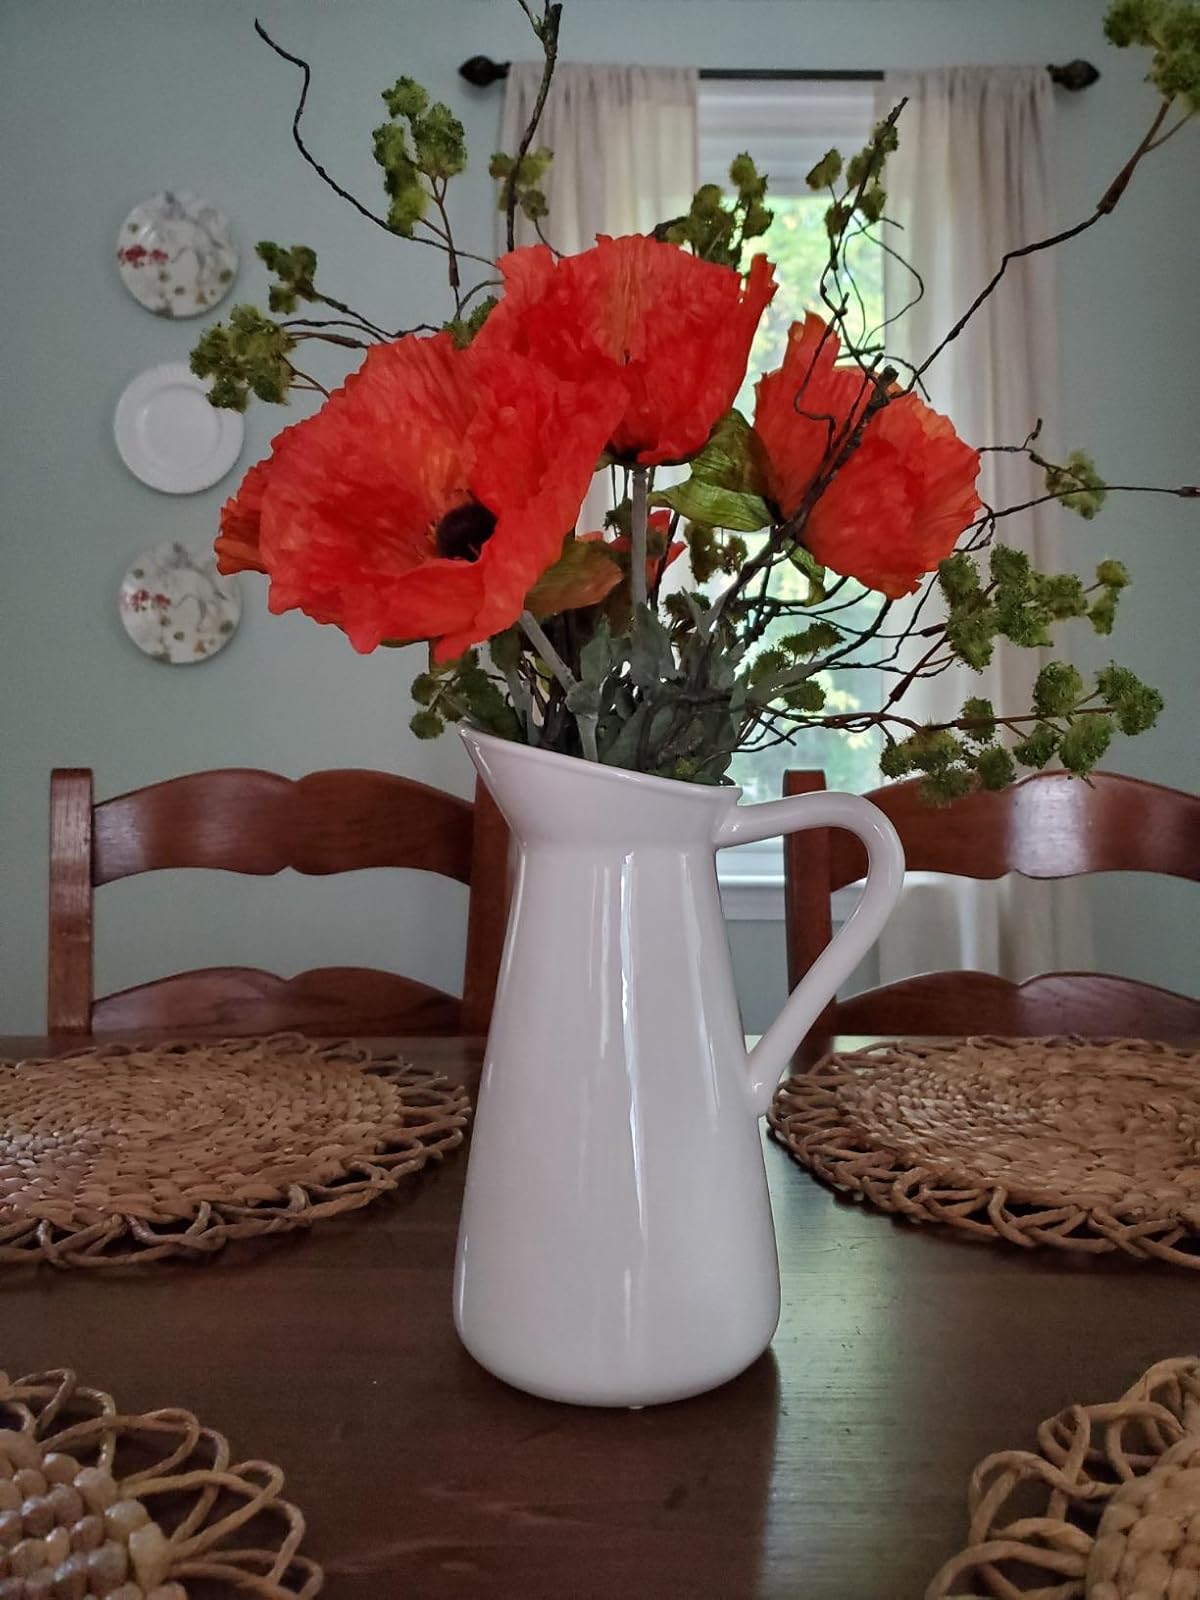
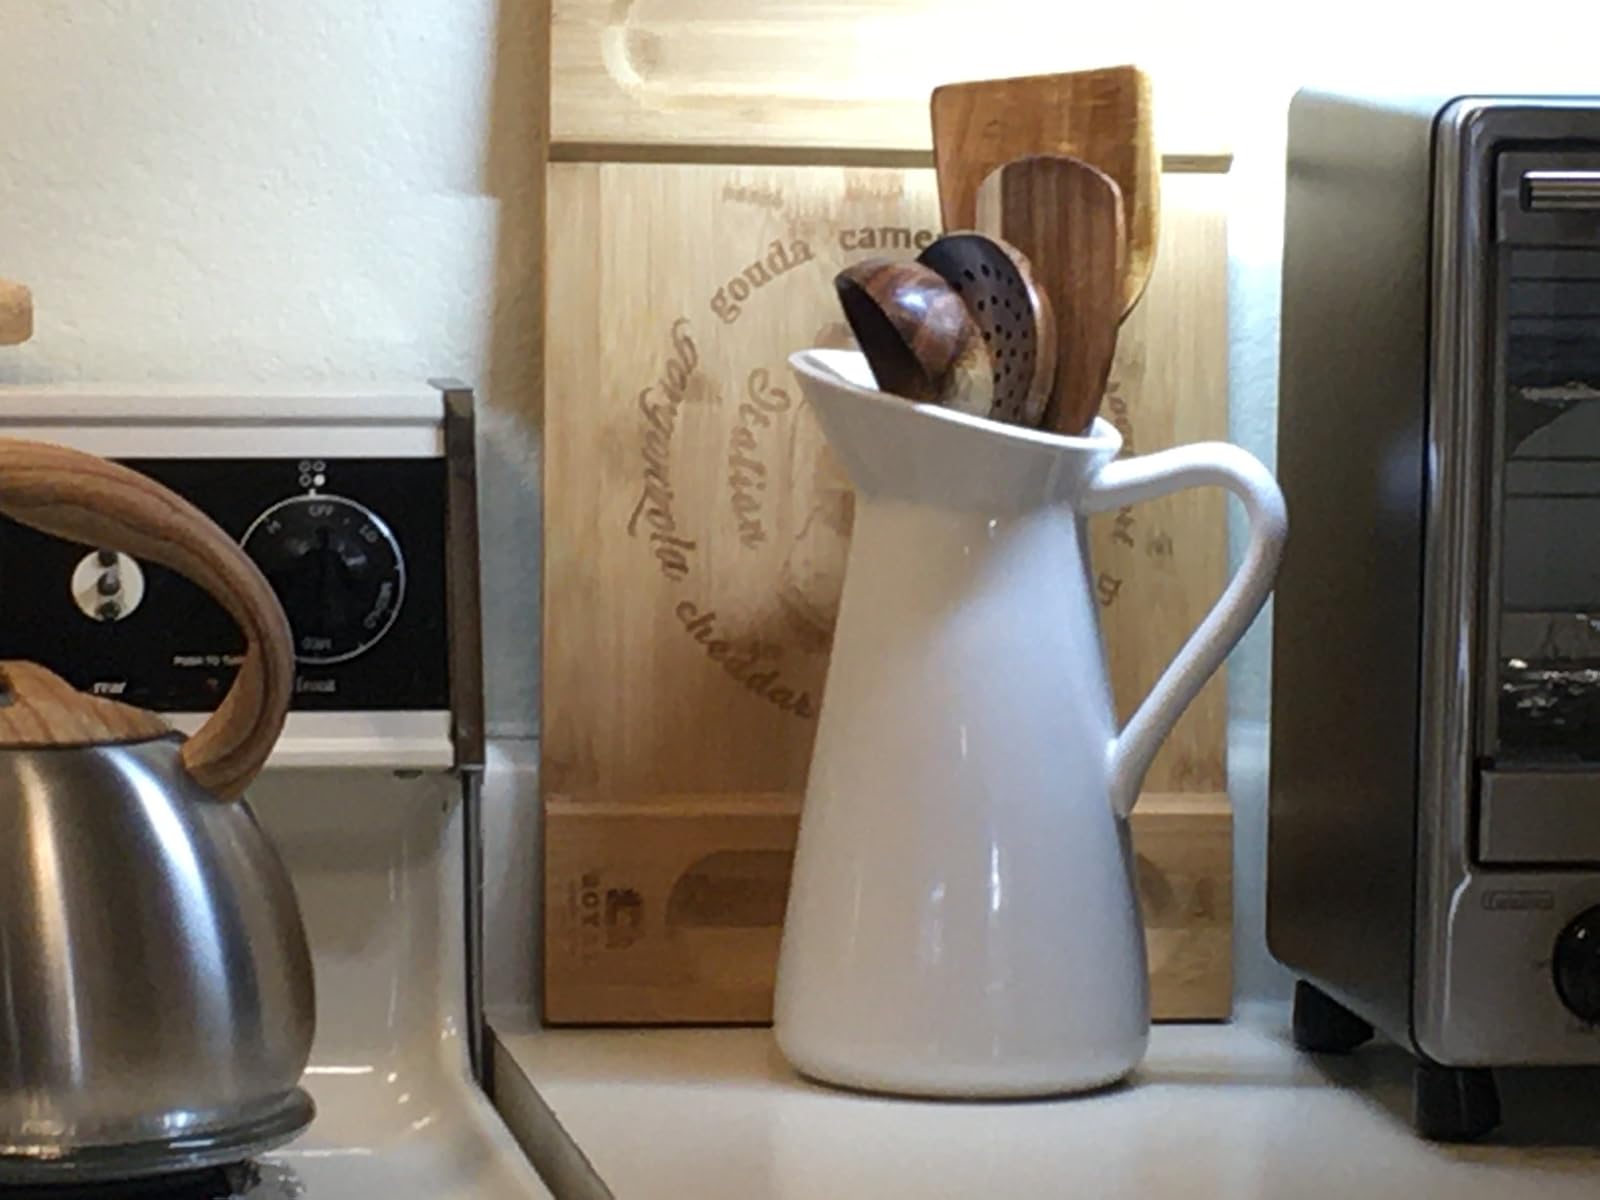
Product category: vase
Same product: yes